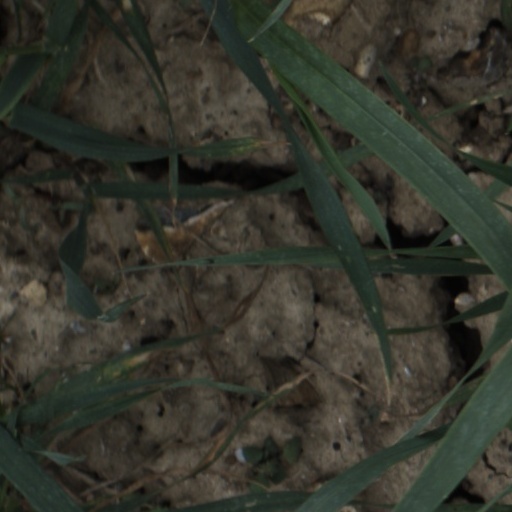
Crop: wheat